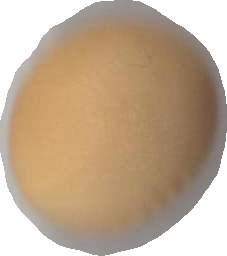
Variety: Grobogan